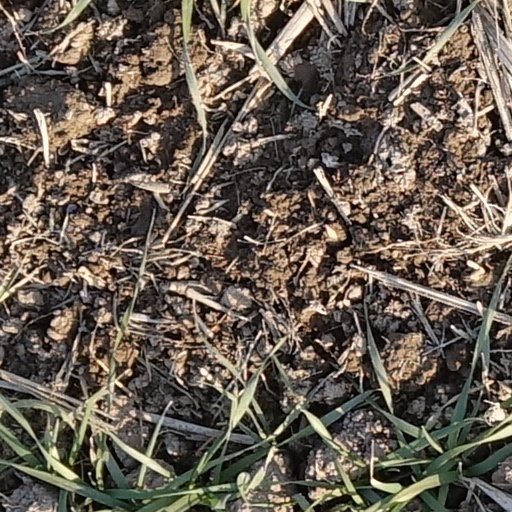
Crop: wheat